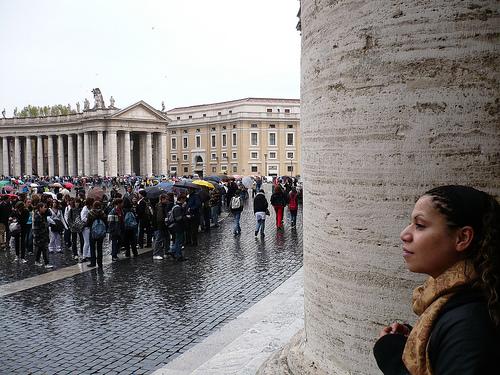
Weather: rain or strom